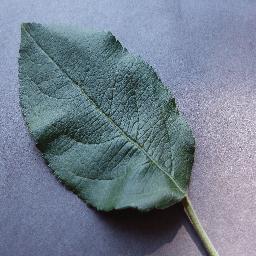
Label: Apple___healthy